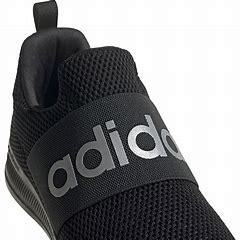
Brand: Adidas
Model: Lite Racer